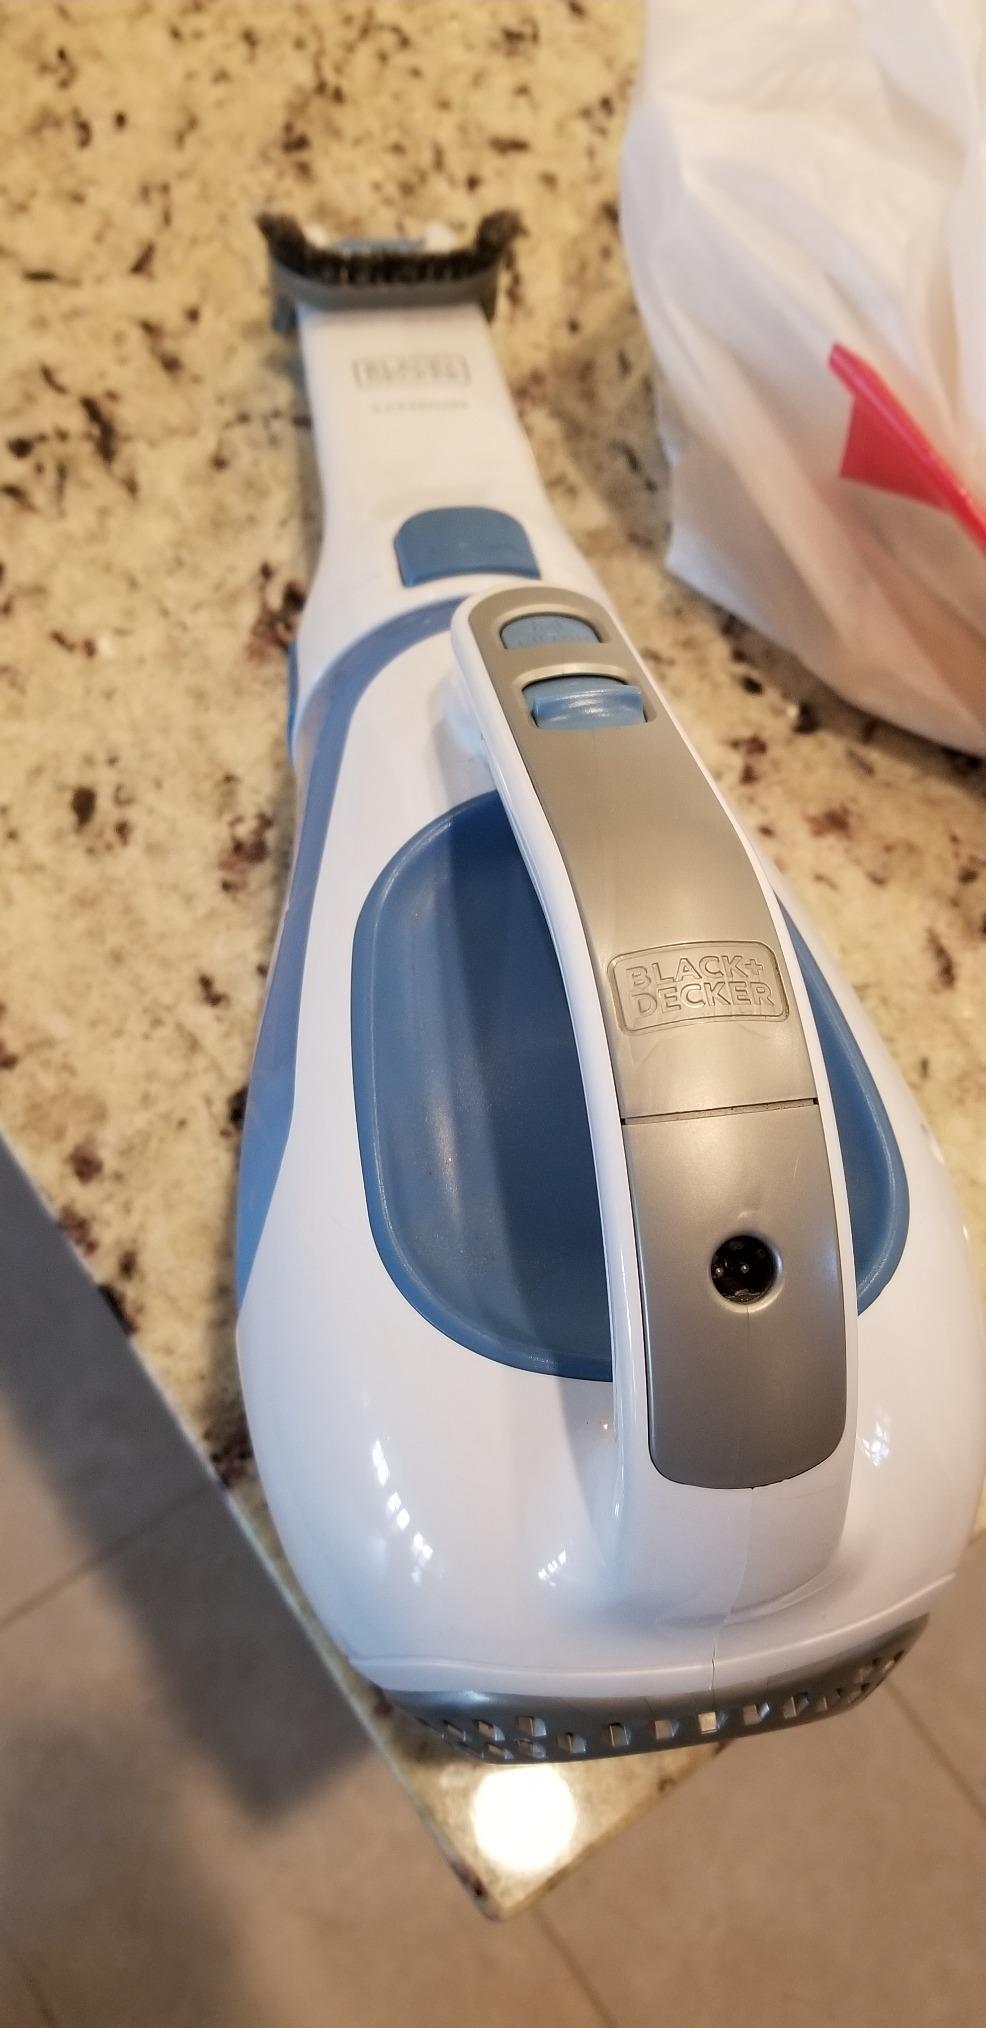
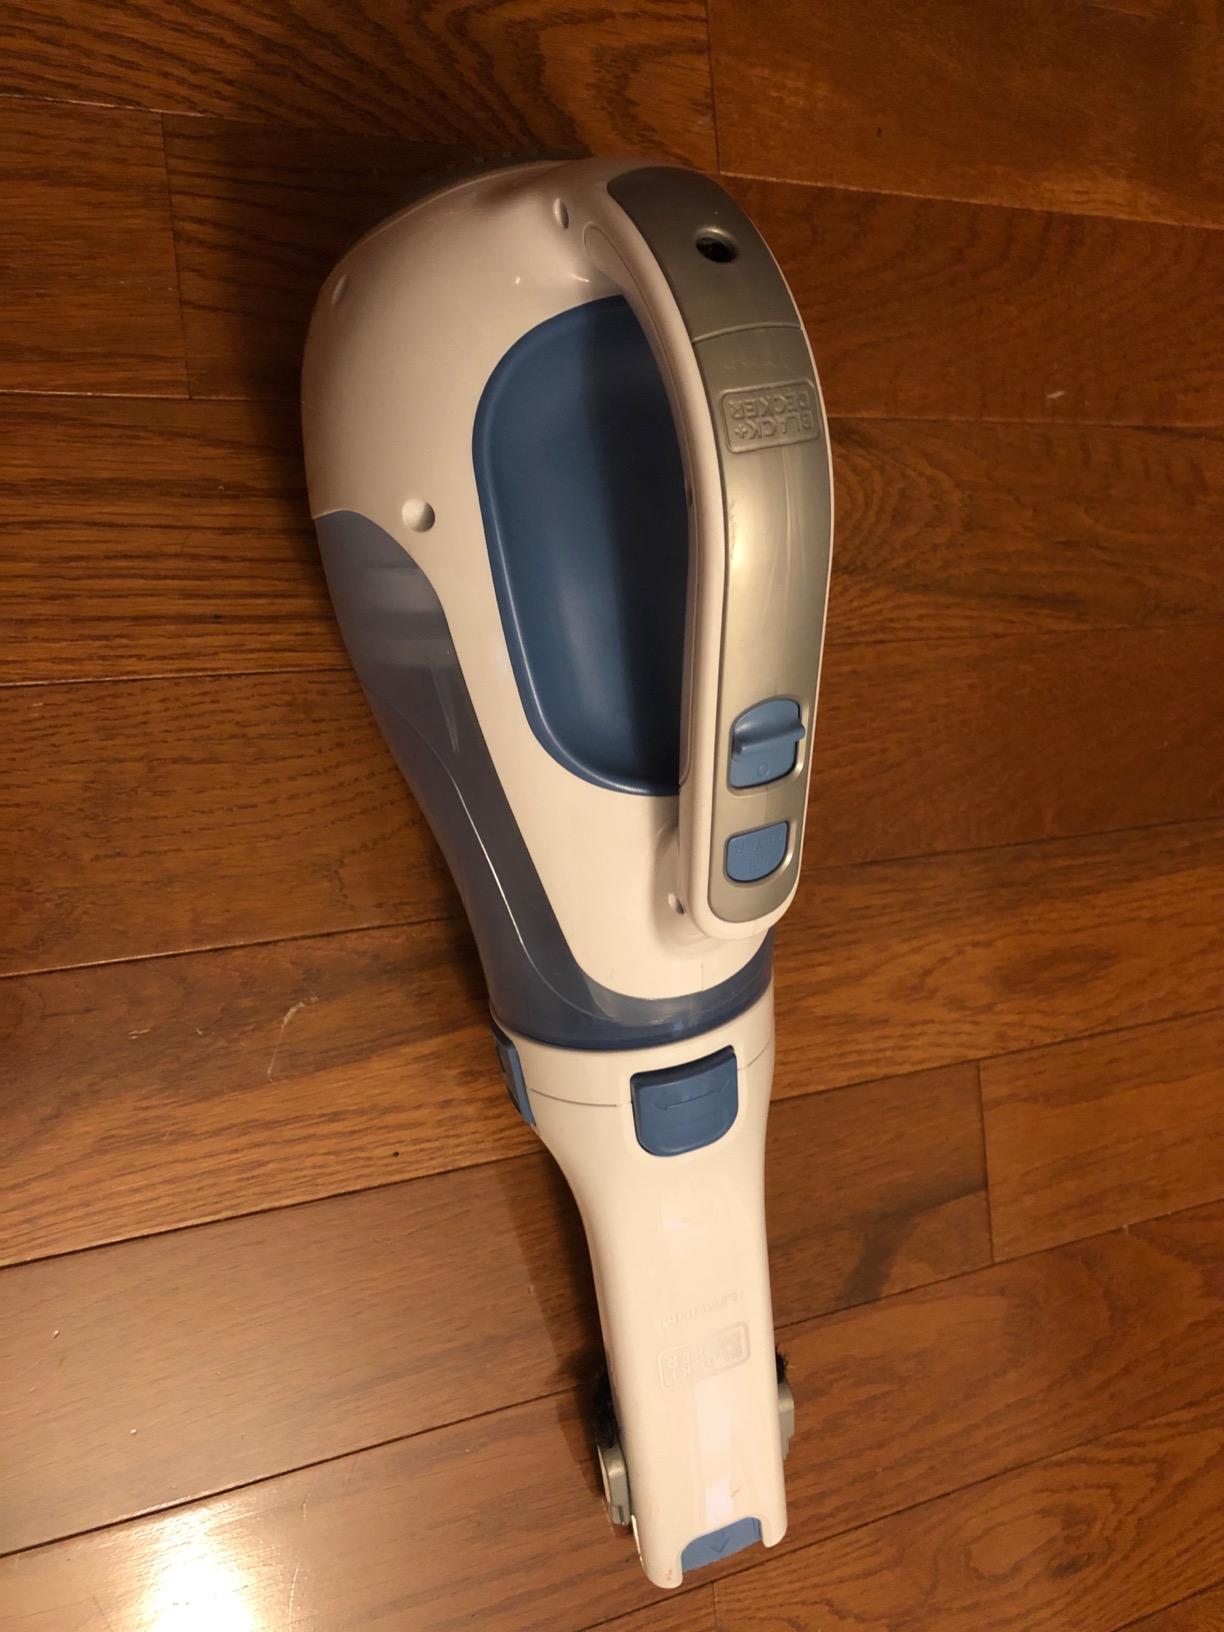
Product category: items_vacuum
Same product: yes